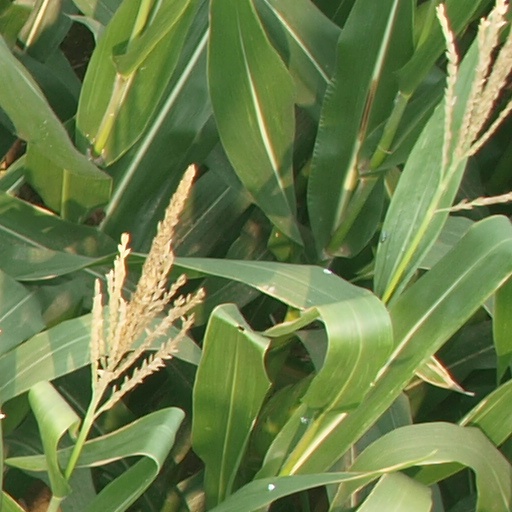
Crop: maize; corn